Hungama House

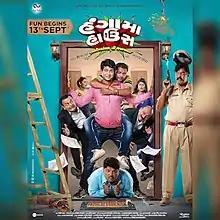
Official poster

Hungama House is a 2019 one shot Gujarati romantic comedy film directed by Hanif Chippa and produced by Savya Bhati under the banner of Red Velvet Cinema. Starring Jeet Kumar, Kanwat Taff, Chini Raval, Chetan Daiya, Hemant Jha, Harikrishna Dave and Madhavi Jhaveri, its cinematography is by Sahil Khan and editing by Gul Ansari. The film was released nationwide by Rupam Entertainment Pvt Ltd, on 13 September 2019.